Matt Bevin

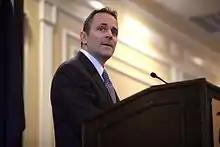
Bevin in 2016 speaking in Nashua, New Hampshire

After a series of terror attacks in Paris – for which the Islamic State of Iraq and the Levant (ISIL) claimed responsibility – Bevin announced that, following his inauguration, he would join 25 other U.S. governors in refusing any Syrian refugees seeking to relocate to their respective states "until we can better determine the full extent of any risks to our citizens." In response, "Lexington Herald-Leader" political cartoonist Joel Pett published a cartoon depicting Bevin hiding under his desk, his floor strewn with newspapers featuring stories about the Paris attacks, with an aide telling him, "Sir, they're not terrorists... they're your own adopted kids!", a reference to Bevin's four children adopted from Ethiopia. Bevin responded via Twitter: "The tone of racial intolerance being struck by the @HeraldLeader has no place in Kentucky and won't be tolerated by our administration."